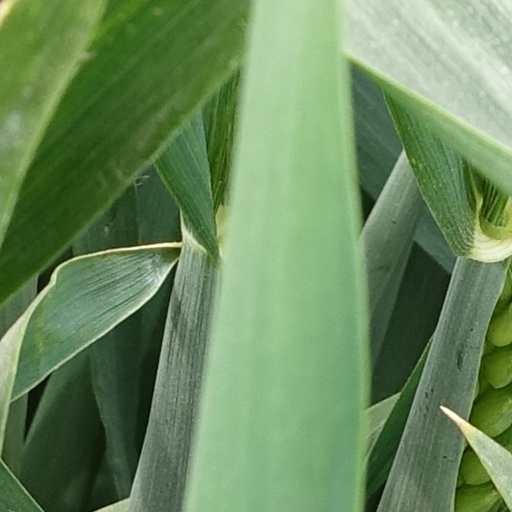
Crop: wheat